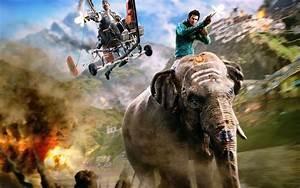
elephant